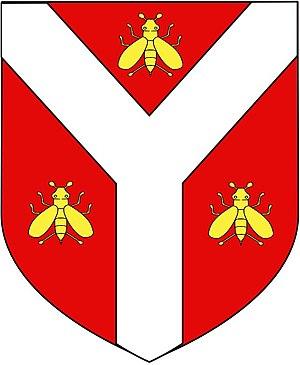
Blason des descendants Biebuyck d'Albert et Eugène Biebuyck: De gueule au pairle d'argent, acc. de trois abeilles d'or, posées 1 et 2. Noblesse belge: Chevalier (primogéniture masculine) - Écuyer